Martin Moormann

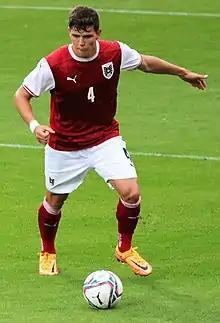
Moormann in 2022

Martin Moormann (born 30 April 2001) is an Austrian professional footballer who plays as a centre-back for Blau-Weiß Linz.